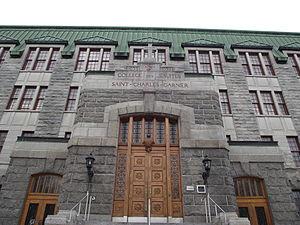
Façade du Collège Saint-Charles-Garnier
Saint-Sacrement est un des 35 quartiers de la ville de Québec, et l'un des six situés dans l'arrondissement La Cité-Limoilou. Il est nommé à partir de la paroisse du même nom, dont le nom honore le sacrement de l'Eucharistie.
Le Collège Saint-Charles-Garnier est un établissement privé d'enseignement secondaire de la ville de Québec, situé sur le boulevard René-Lévesque Ouest, dans le quartier Saint-Sacrement. Il est membre de la Fédération des établissements d'enseignement privés du Québec.